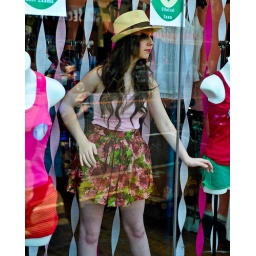
They had living mannequins in many of the store windows and other pink things in Red Bank today.